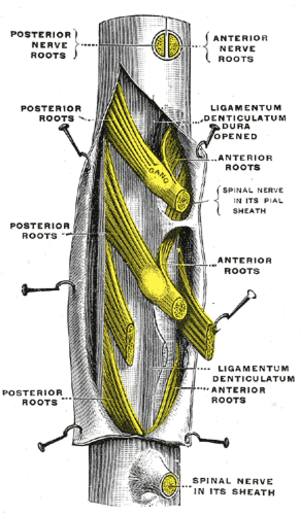
Le sac dural est la gaine membranaire ou le tube de dure-mère qui entoure la moelle épinière et la queue-de-cheval. Le sac dural contient le liquide céphalorachidien qui fournit des nutriments et une flottabilité à la moelle épinière. Depuis le crâne, le tube adhère à l'os au niveau du foramen magnum et s'étend jusqu'à la deuxième vertèbre sacrée où il se rétrécit pour couvrir le filum terminal. Le long de la majeure partie du canal rachidien, il est séparé de la surface interne par l'espace épidural. Le sac a des projections qui suivent les nerfs rachidiens le long de leur chemin hors du canal vertébral qui deviennent les gaines de la racine durale.
Une racine nerveuse est le segment initial d'un nerf au niveau de son émergence du névraxe. Ces racines nerveuses sont disposées de manière symétrique de chaque côté de l'encéphale en ce qui concerne les nerfs crâniens, et de chaque côté de la moelle spinale en ce qui concerne les nerfs spinaux. En principe, on réserve habituellement le nom de racine à la partie initiale des nerfs qui est composée de plusieurs troncs séparés.